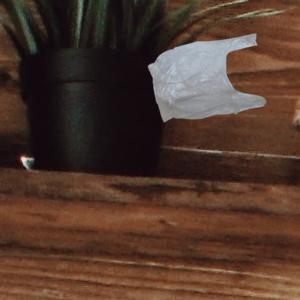
Label: plasticbags